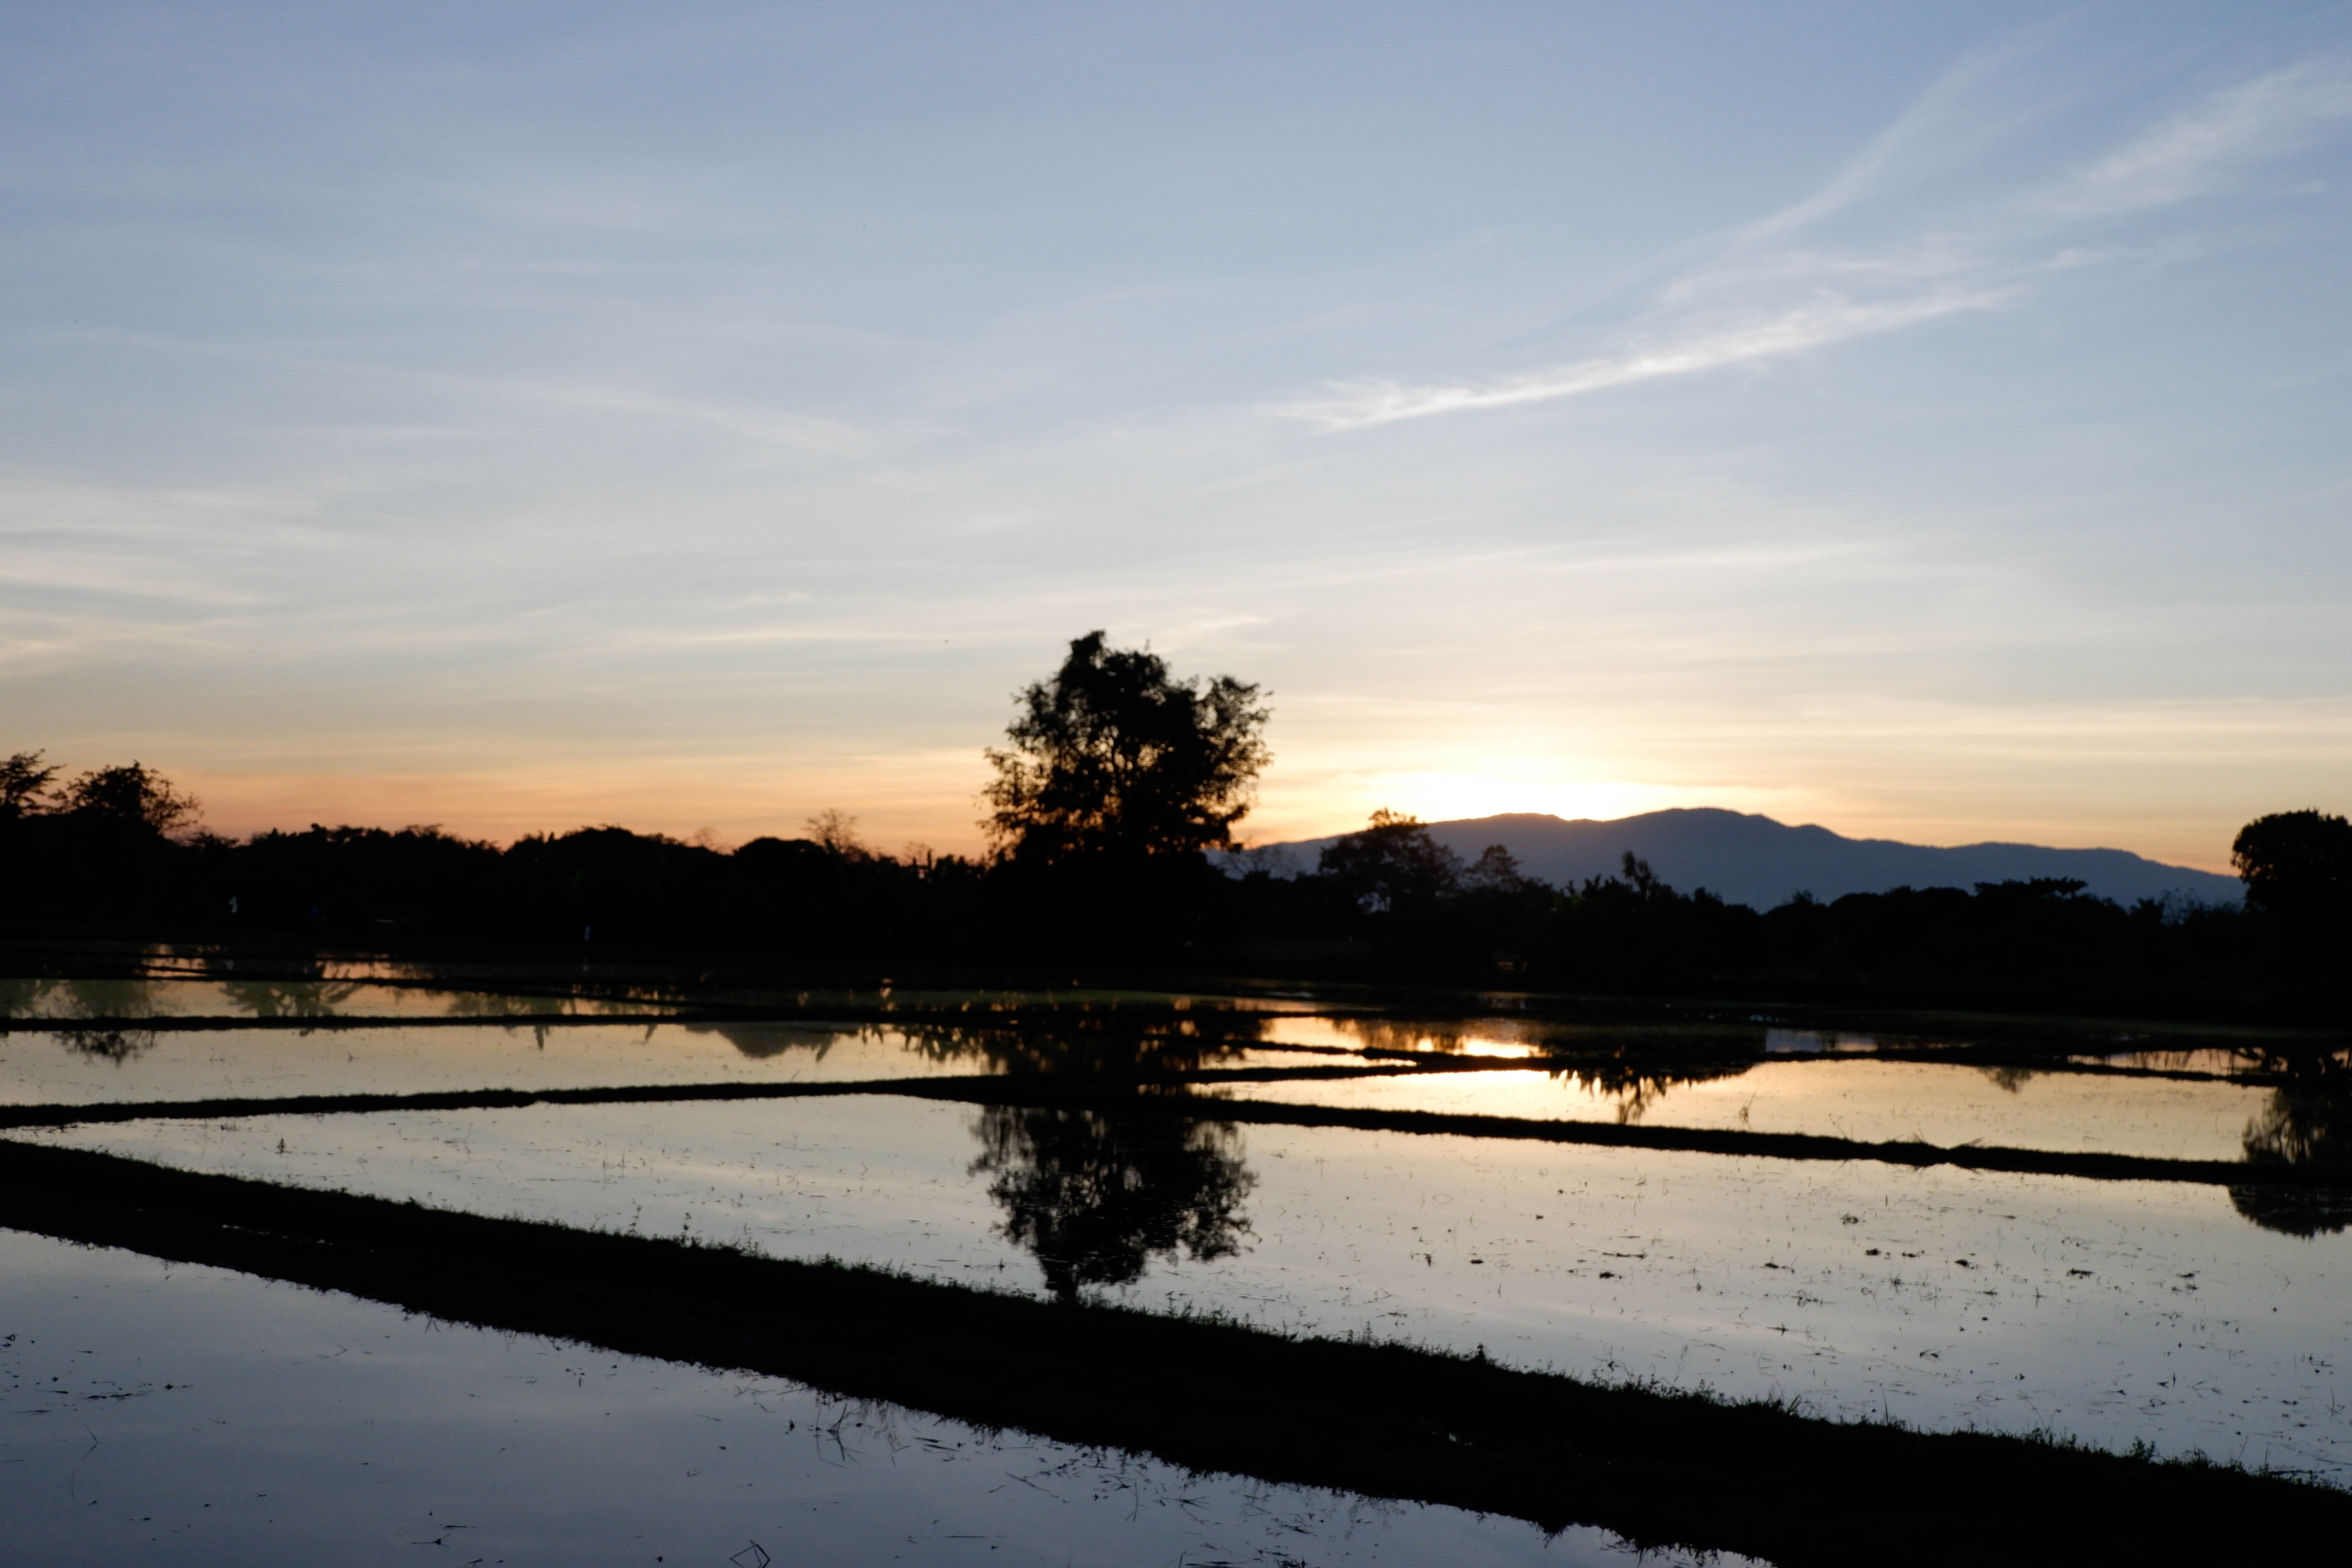
evening, nature, farm, bird, sky, mountain, reflection, sunrise, water, tree, dawn, winter, morning, sunset, snow, horizon, cloud, dusk, loch, sunlight, calm, lake, freezing, river, bank, landscape, afterglow, wetland, floodplain